Lake Nemrut

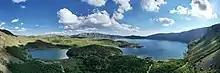
The crater of Volcano Nemrut.

The caldera is located west of Lake Van in the Tatvan, Ahlat and Güroymak districts of Bitlis Province. It is named after the biblical figure King Nimrod. The caldera is far from Tatvan, and from Ahlat. With its width of nearly , the crater of Nemrut Volcano is one of the largest calderas of the world. The western half of the crater is covered by the lake. At the summit, there are five lakes, two of them existing permanently and the others seasonal. The biggest of the lakes is Lake Nemrut in the form of crescent. It contains freshwater of colorless, odorless and drink water quality.